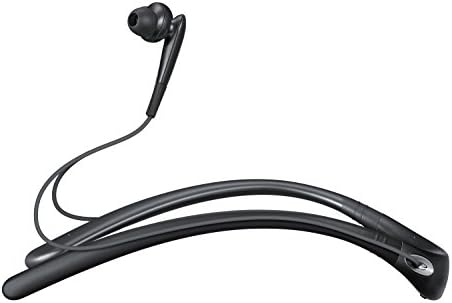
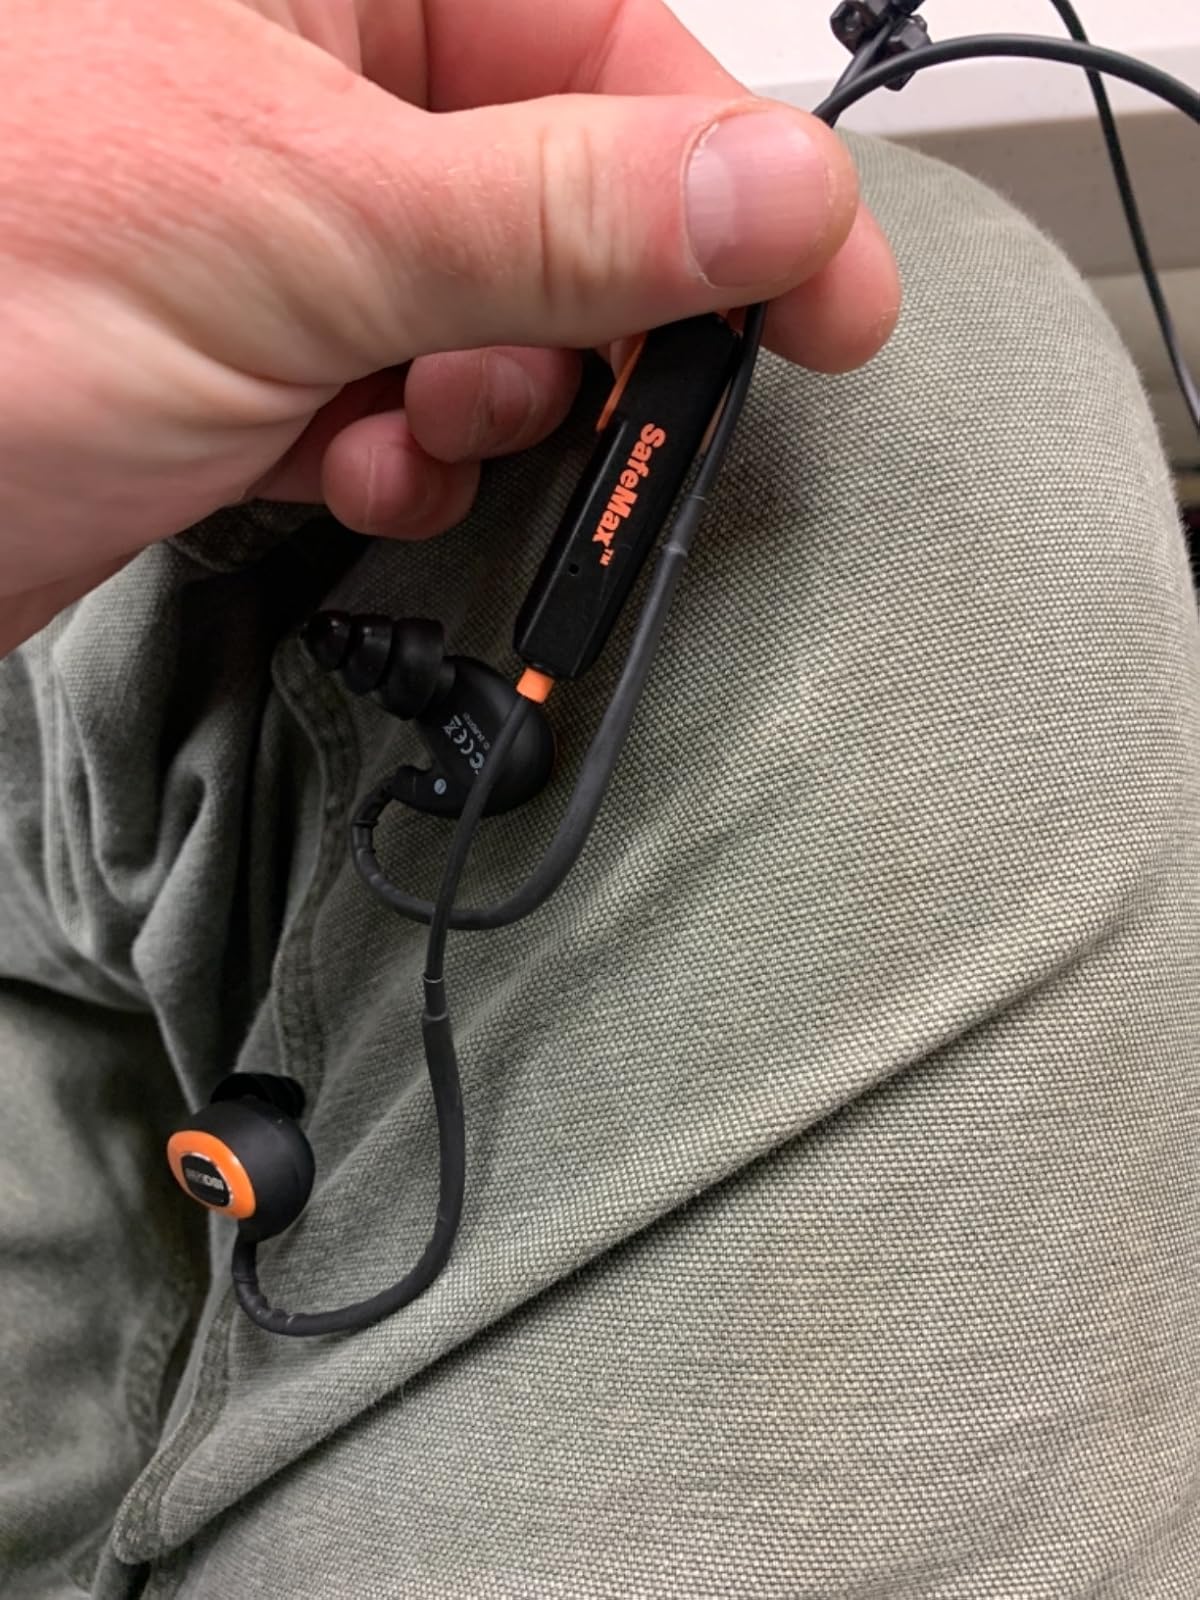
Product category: headphones
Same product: no